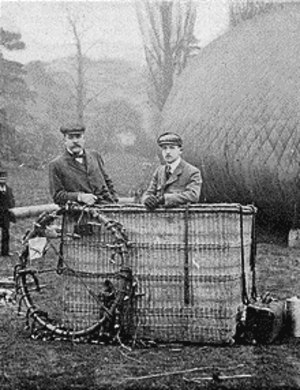
Hubert Latham est un pionnier de l'aviation, titulaire du brevet de pilote nᵒ 9 en 1909, né à Paris 8ᵉ le 10 janvier 1883 et mort près de Fort-Archambault, le 25 juin 1912.
Jacques Faure, né le 23 juillet 1873 à Meudon et mort le 2 décembre 1910 au Canada, est un sportif, aérostier et explorateur français, pionnier de l'aéronautique.